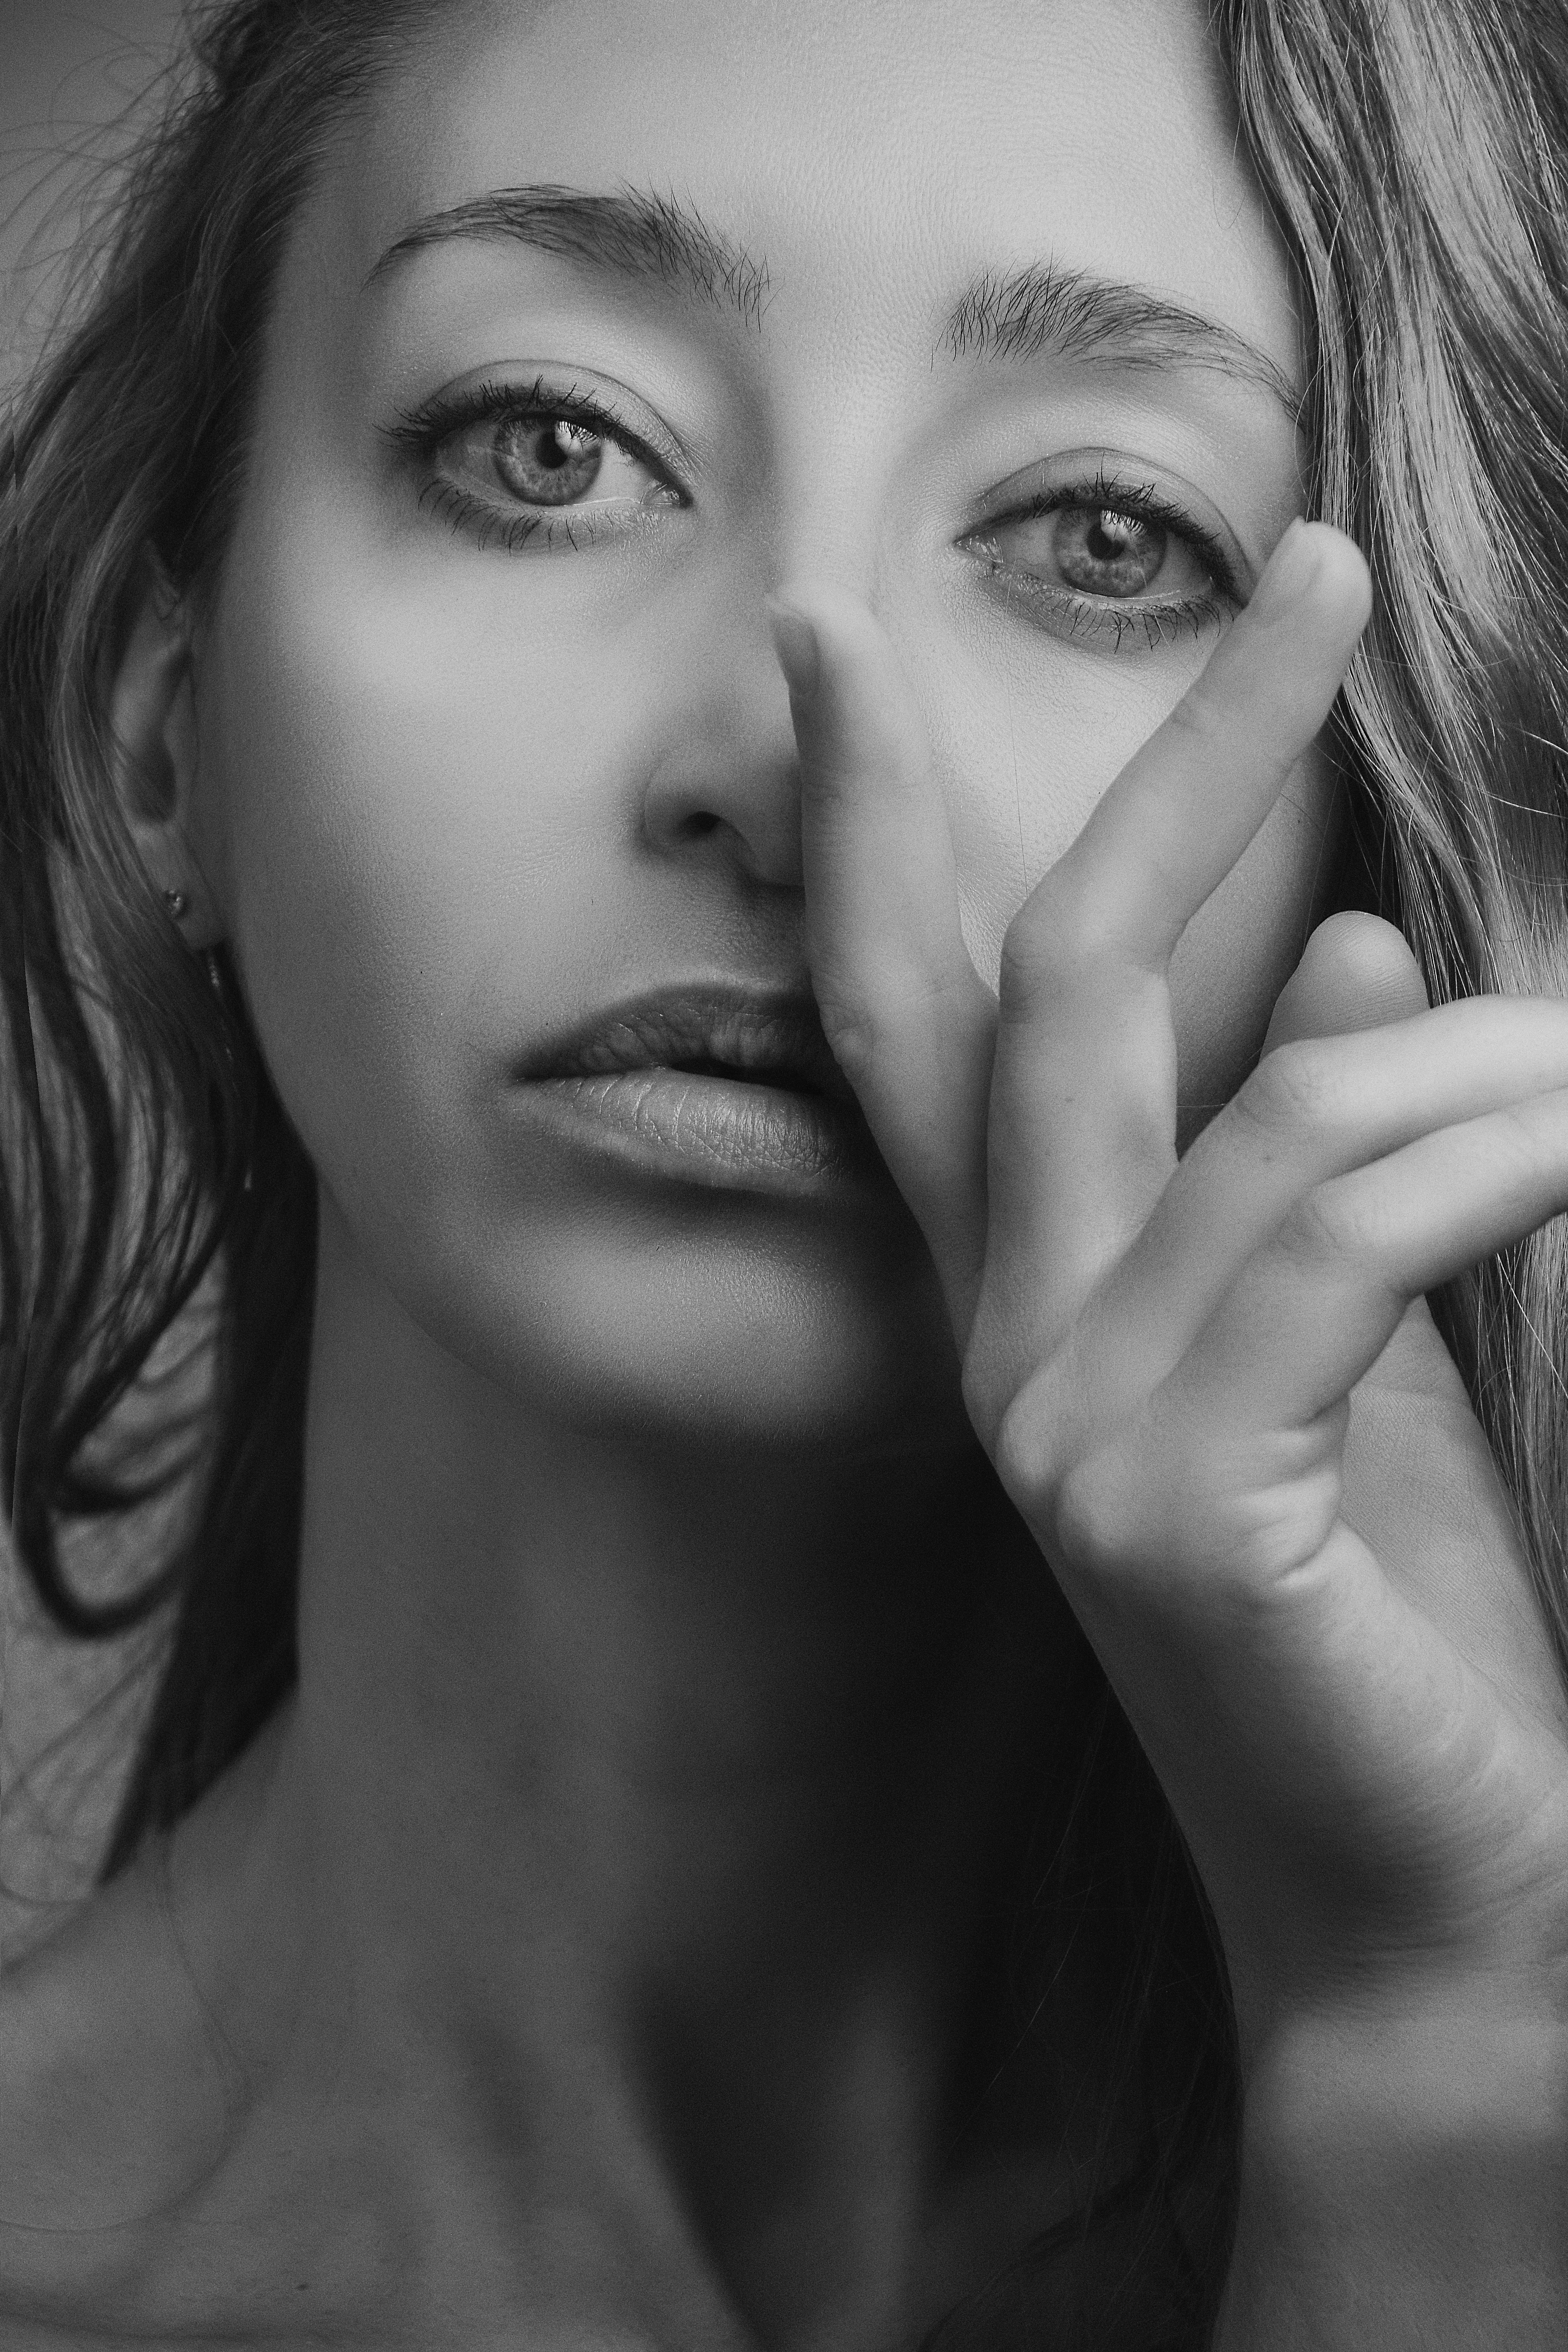
girl, monochrome, retro, face, beautiful, look, studio, portrait, hair, eyebrow, lip, skin, nose, black, eye, beauty, black and white, head, chin, cheek, close up, forehead, monochrome photography, photo shoot, eyelash, organ, photography, hand, model, mouth, portrait photography, iris, long hair, neck, jaw, gesture, Colorfulness, style, No expression